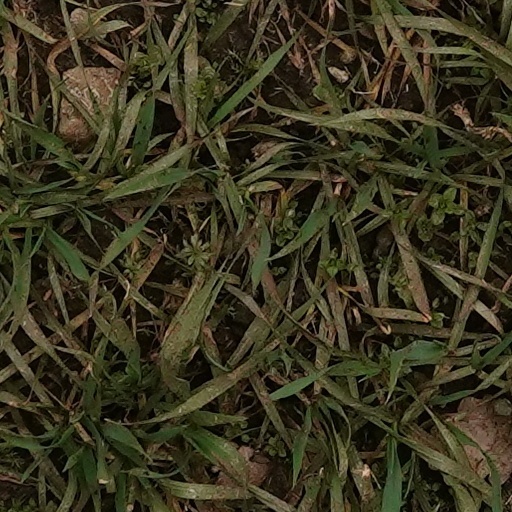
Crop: wheat